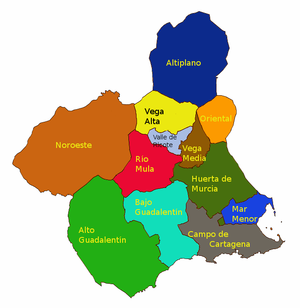
Murcie est une commune du sud de l'Espagne et la capitale de la région de Murcie. Elle est située à 350 km au sud-est de Madrid et à 35 km de la mer Méditerranée. Avec une population de 442 203 habitants en 2011, c'est la septième ville d'Espagne. Son agglomération compte 690 000 habitants.